Triple-A Classic

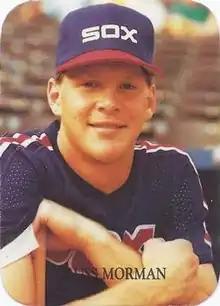
Russ Morman was the MVP of the 1990 Triple-A Classic.

The Omaha Royals secured a spot in the 1990 Triple-A Classic by winning the AA championship over the Nashville Sounds, 3–2. The Rochester Red Wings qualified for their second Classic by winning the IL championship against the Columbus Clippers, 3–2. The first three games were to be held at Rochester's Silver Stadium, and the rest of the series was to be played at Omaha's Johnny Rosenblatt Stadium.